The Scaffold

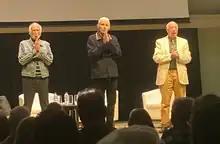
The Scaffold singing "Lily the Pink" in Bristol, 2023

A reunion occurred in 2008, to record a reworking of The Lightning Seeds' single "Three Lions", titled "3 Shirts on a Line", for "Liverpool – The Number Ones Album", a compilation album commemorating Liverpool being the European Capital of Culture. McCartney and Gorman represented The Scaffold in the Number One Concert in the 10,500-seater Echo Arena, receiving a standing ovation from the capacity audience. In 2009, the classic lineup was reunited in Ronnie Scott's London Jazz Club for a BBC TV programme, and in October 2010, they reconvened for a Gala Concert in Shanghai, to celebrate the end of the Liverpool Pavilion as part of the World Expo. They shared the concert with the Royal Liverpool Philharmonic Orchestra, OMD and the Liverpool Chinese Children's Pagoda Orchestra.